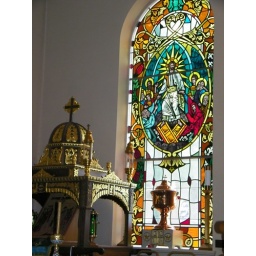
Stained glass window of the Resurrection, over looking the burial coffin the Greek Orthodox church uses during their Good Friday services.